Brewster's Millions (play)

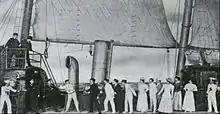
An image from a promotional postcard shows a scene set aboard a yacht.

Thompson and Dundy previewed the play at the Taylor Opera House in Trenton, New Jersey, starting on October 11, 1906. It debuted on Broadway at the New Amsterdam Theatre on December 31, 1906. The production transferred to the Hudson Theatre on February 25, 1907, with the same cast.